West Breifne

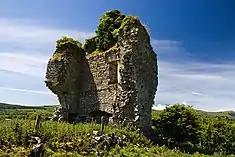
Ruins of an O'Rourke Tower House at Castletown. For roughly a month from March–April 1603 West Breifne remained the sole Irish lordship left in the war

By late 1600 the tide of war had turned against the Irish Alliance. The English stepped up their campaign, stationing 18,000 soldiers in Ireland on top of the thousands of Irish infantry already at their disposal, and had wrested more Irish lords from O’Neill and O’Donnell, most notably Niall Garbh, who betrayed the alliance and allowed the forces of Henry Docwra to land at Lough Foyle. The new commander of the English forces in Ireland Charles Blount, 8th Baron Mountjoy, employed a scorched earth policy which hit the Irish civilian and military population hard. Clandeboye, the primary breadbasket of the Ulster allies, was invaded and had its crops burnt, livestock slaughtered and villages torched, leading to a famine in Ulster which took the lives of 60,000 people in 1602–03. Docwra meanwhile set up a series of fortifications along the River Foyle, cutting access between Tyrone and Tyrconnell. In the context of West Breifne they plotted to exploit the tension between Tadhg and Brian Óg O’Rourke. In January 1601 Tadhg O’Rourke was given 800 men by O’Donnell to revive the rebellion in Munster, his campaign there was a disaster and he returned to Ulster in the summer having lost 500 men. Upon his return it was announced that the brothers had reconciled.